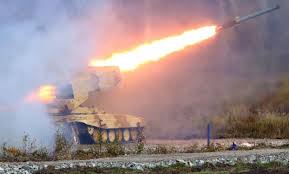
Label: TOS-1